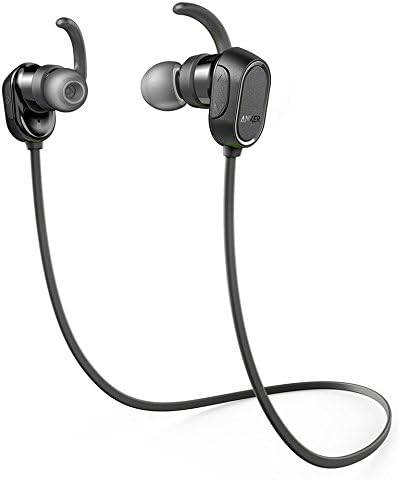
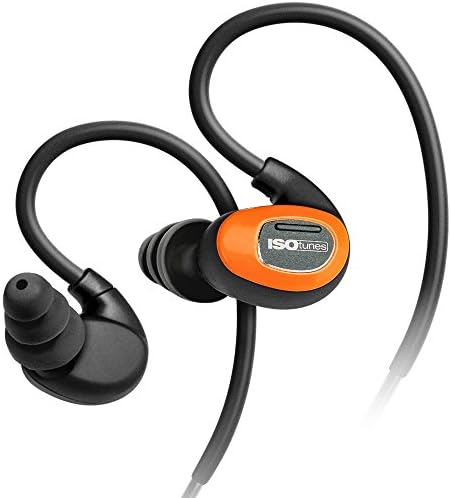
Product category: headphones
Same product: no